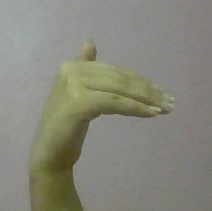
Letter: khaa